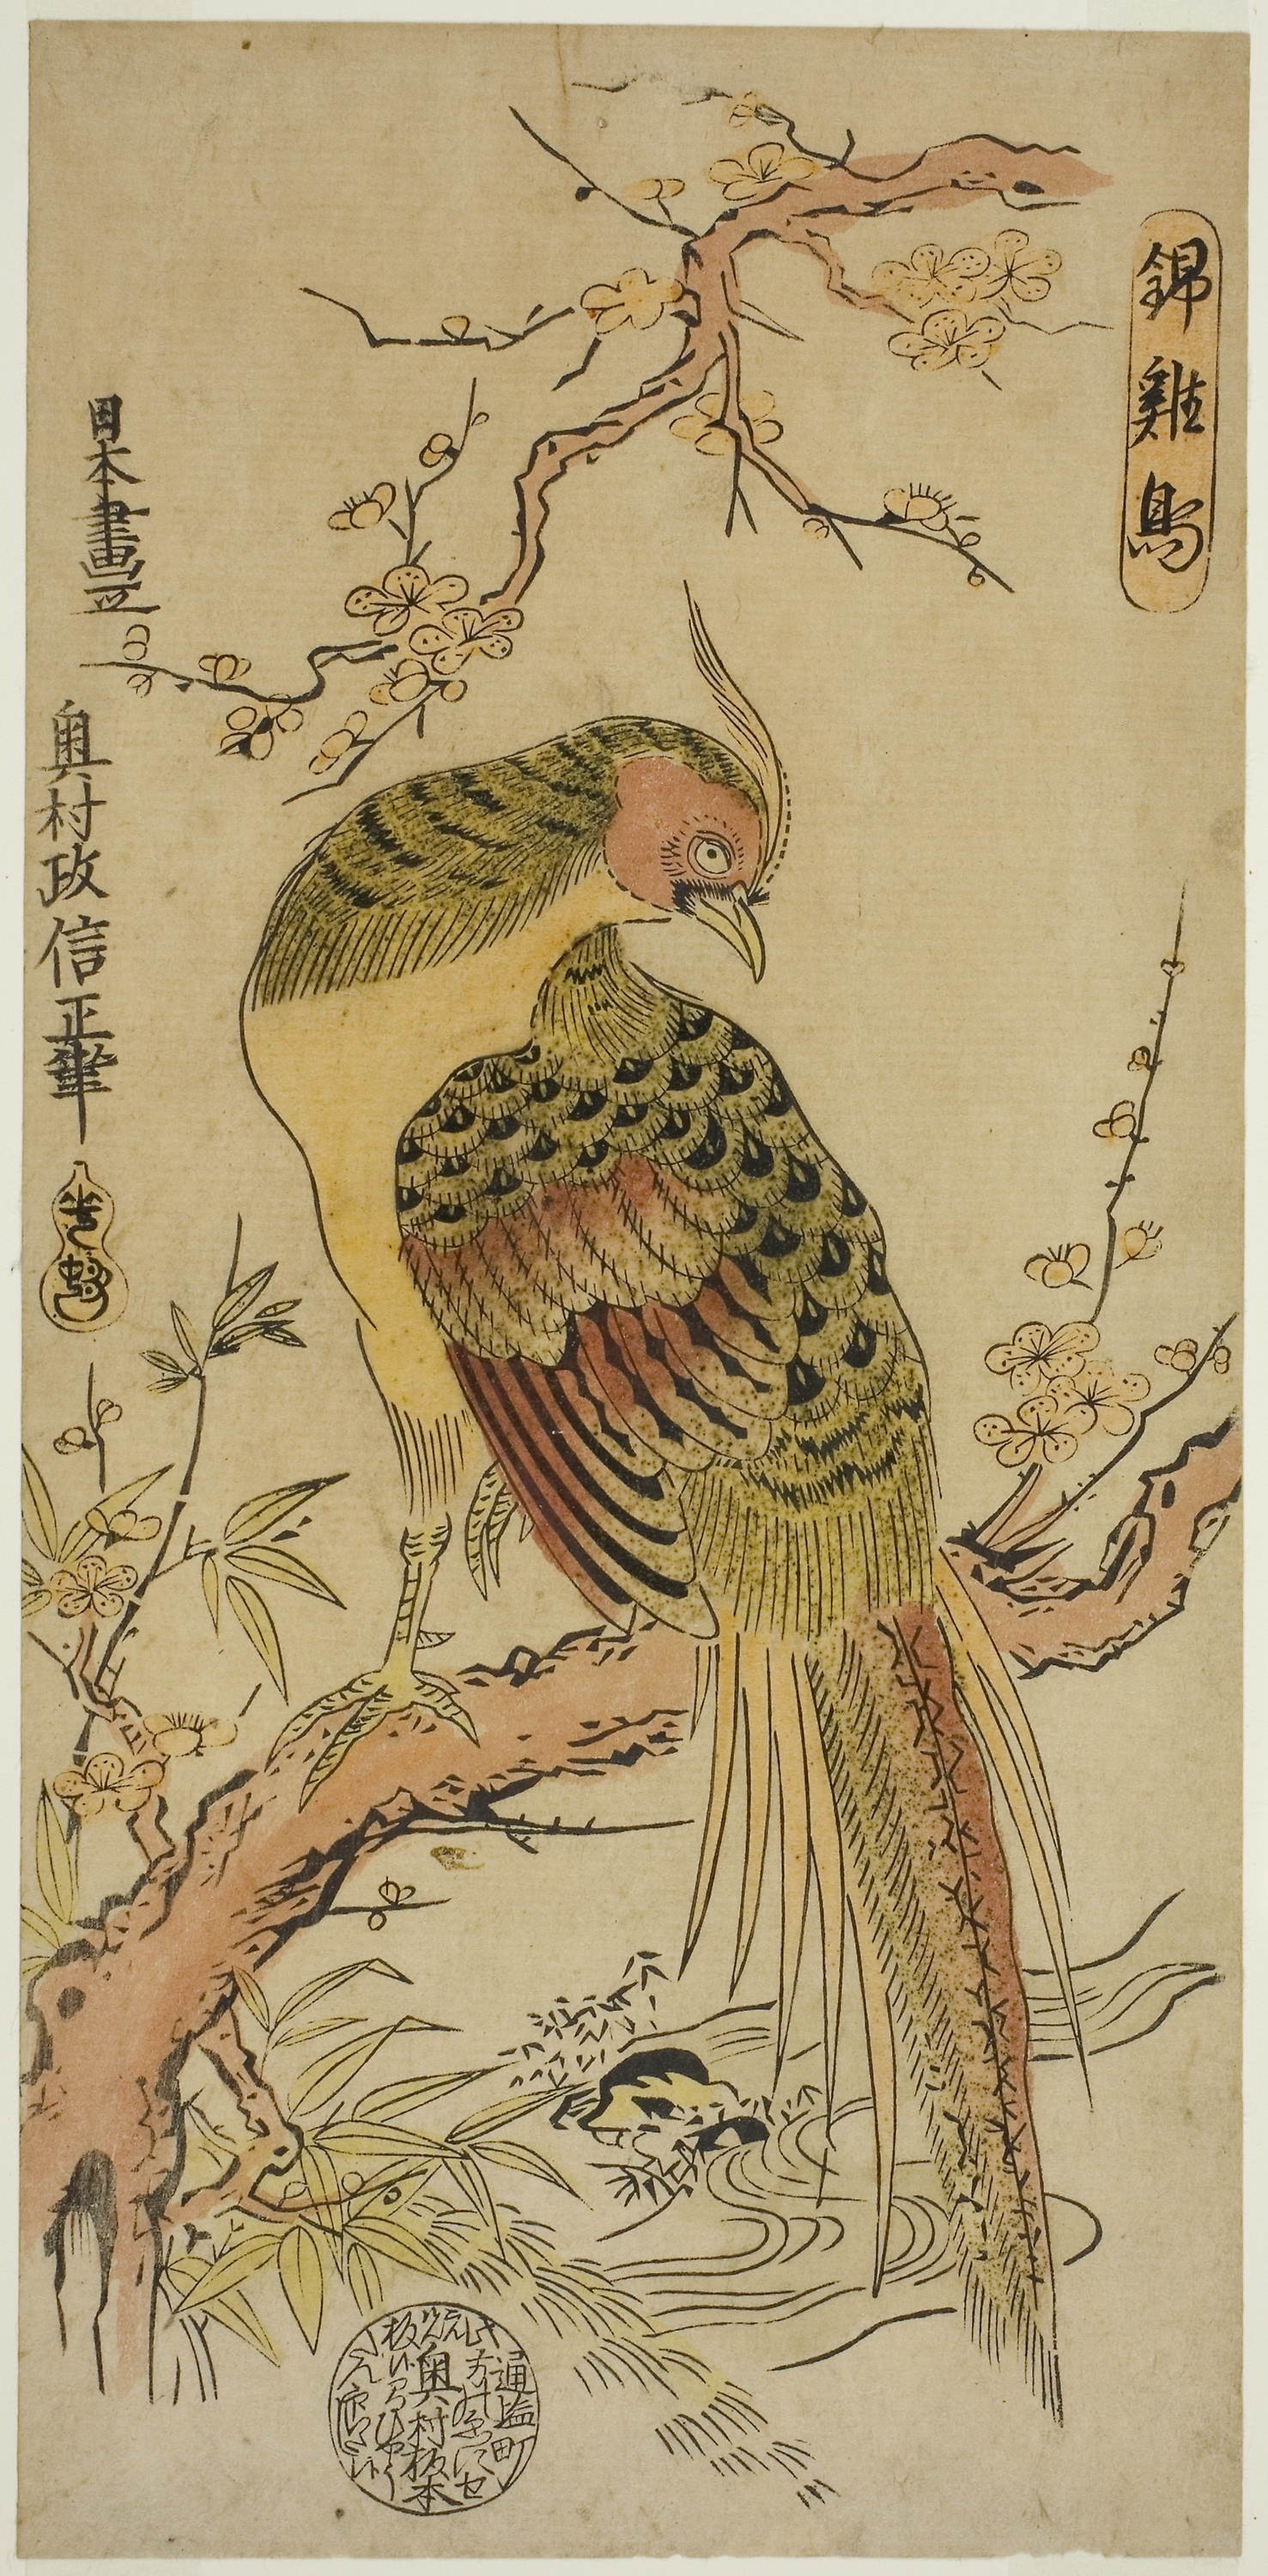
bird, illustration, organism, drawing, art, falconiformes